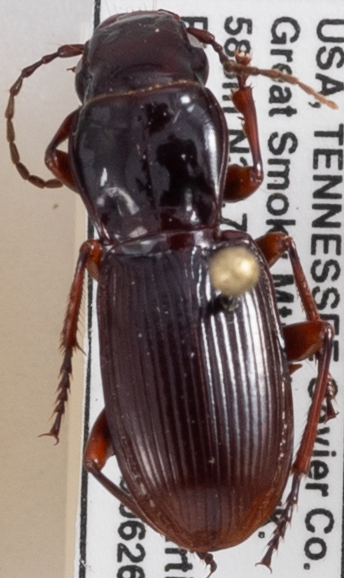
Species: Pterostichus acutipes acutipes
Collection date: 2018-06-26
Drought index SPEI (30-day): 0.396
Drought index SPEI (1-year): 0.23
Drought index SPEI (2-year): -0.274